Eden (2021 TV series)

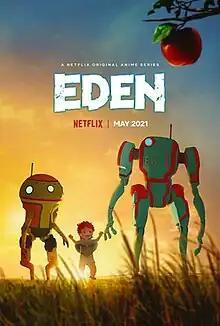
Promotional poster

Eden is a CGI anime television series produced by CGCG Studio Inc. and Qubic Pictures. Directed by Yasuhiro Irie and written by Kimiko Ueno, it was released on May 27, 2021, on Netflix.